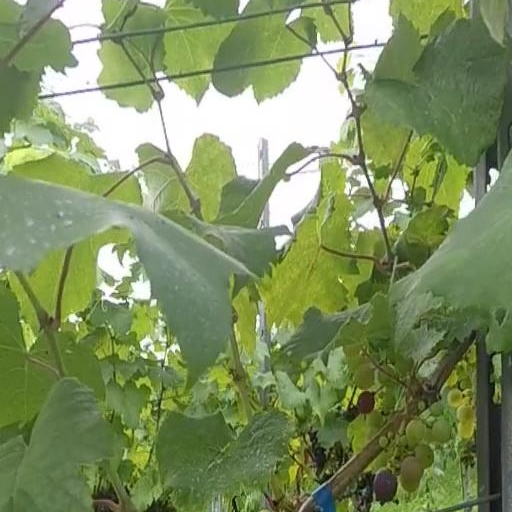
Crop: grape